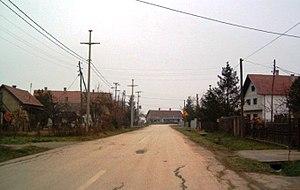
Gunjevac est un village de Serbie situé dans la municipalité d’Ub, district de Kolubara. Au recensement de 2011, il comptait 516 habitants.